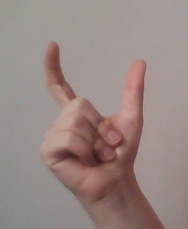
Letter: nun